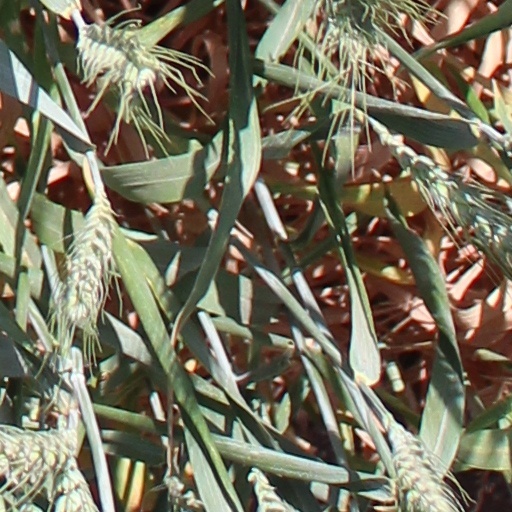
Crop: wheat